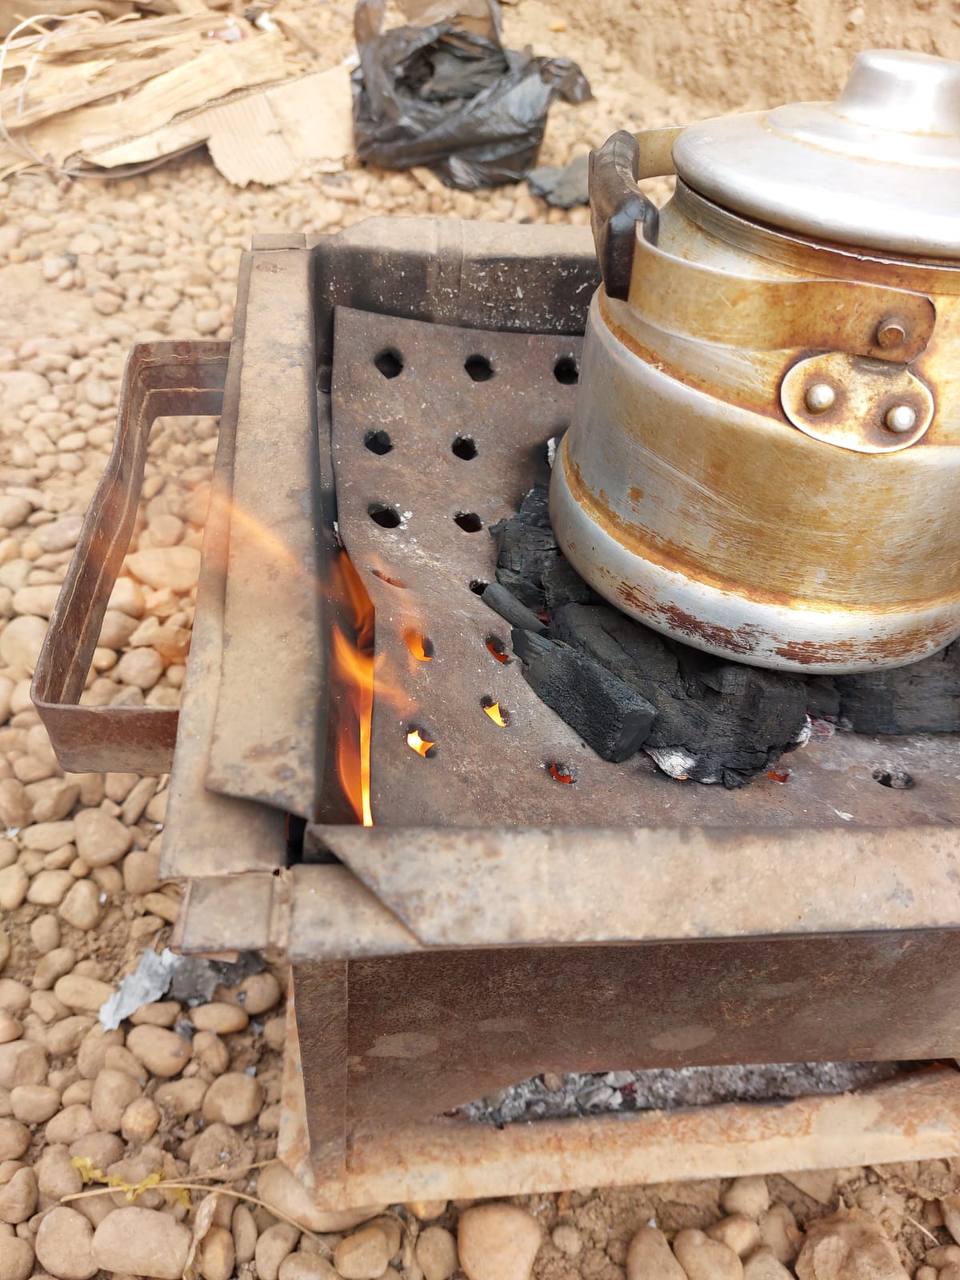
الوصف بالفصحى: إبريق شاي على موقد الفحم الحديدي
الوصف بالعامية السودانية: كفتيرة في كانون / منقد الفحم من الحديد
التصنيف: Local Culture & Objects